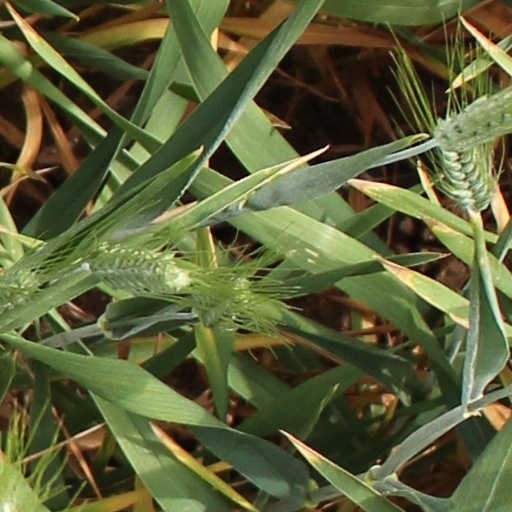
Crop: wheat